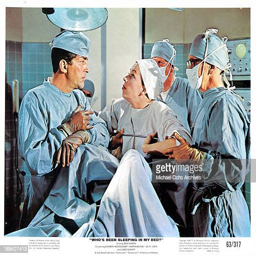
traditional pop artist looking at actor in the operating room in a scene from the film